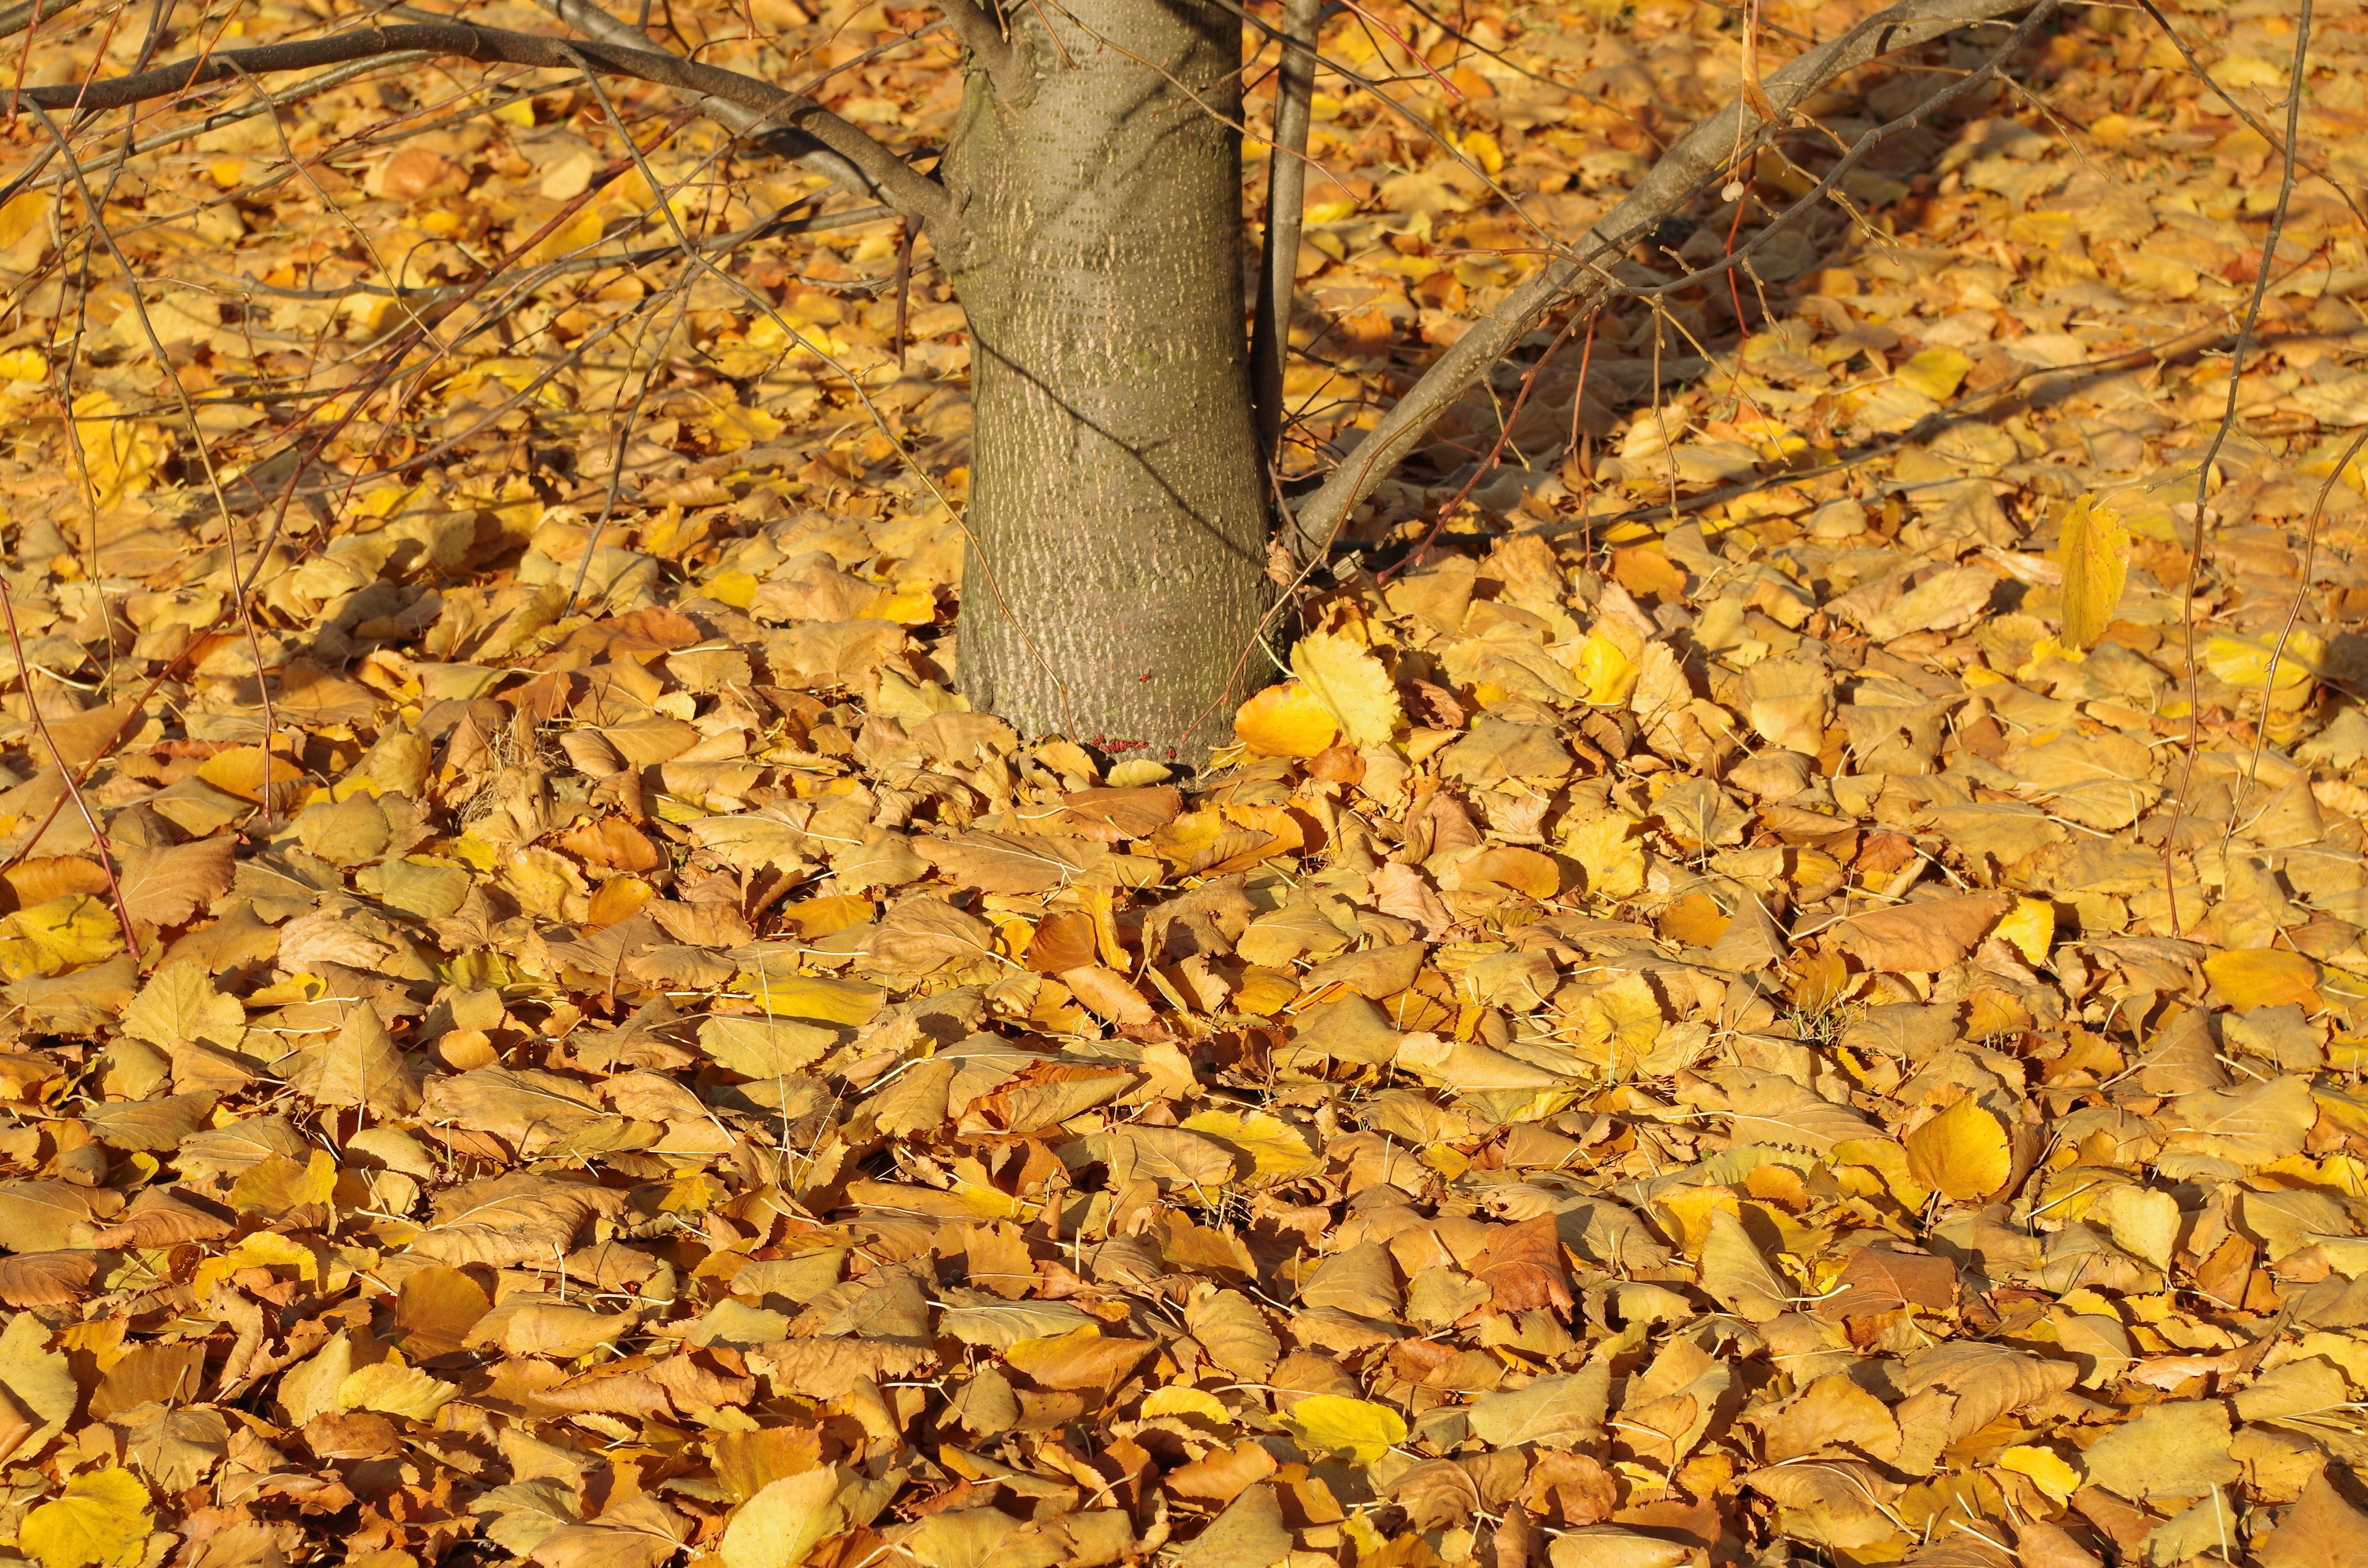
tree, branch, plant, wood, leaf, trunk, autumn, soil, yellow, season, deciduous, november, yellow leaves, grass family, woody plant, land plant